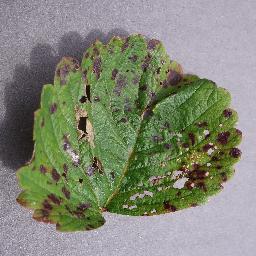
Label: Strawberry___Leaf_scorch